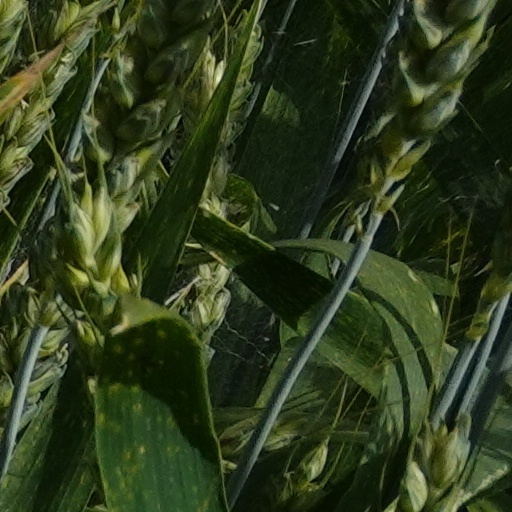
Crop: wheat